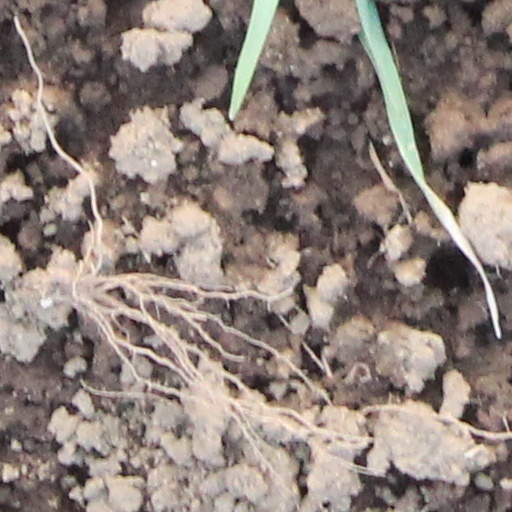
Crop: wheat